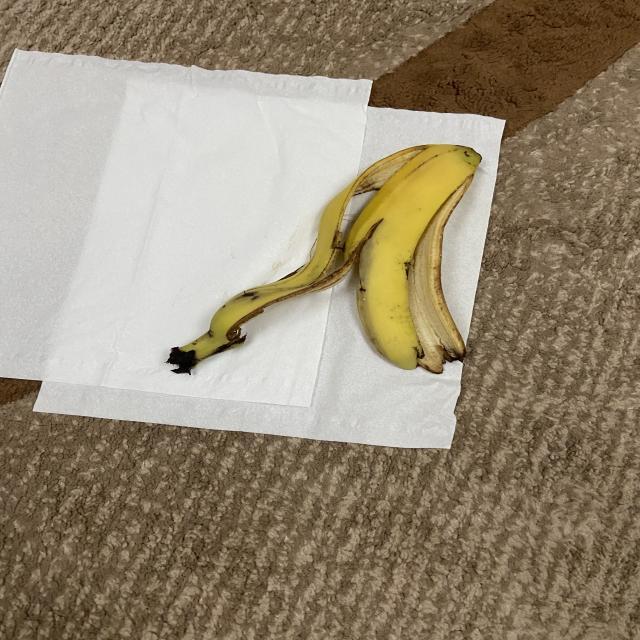
Label: bananas